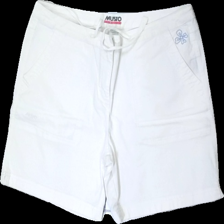
View: front
Type: Shorts
Category: Ladies
Brand: Not in the list
Brand text on label: Musto
Colors: White
Material: 100% cotton
Cut: Regular
Size: M
Season: All
Price range: <50
Recommended usage: Reuse